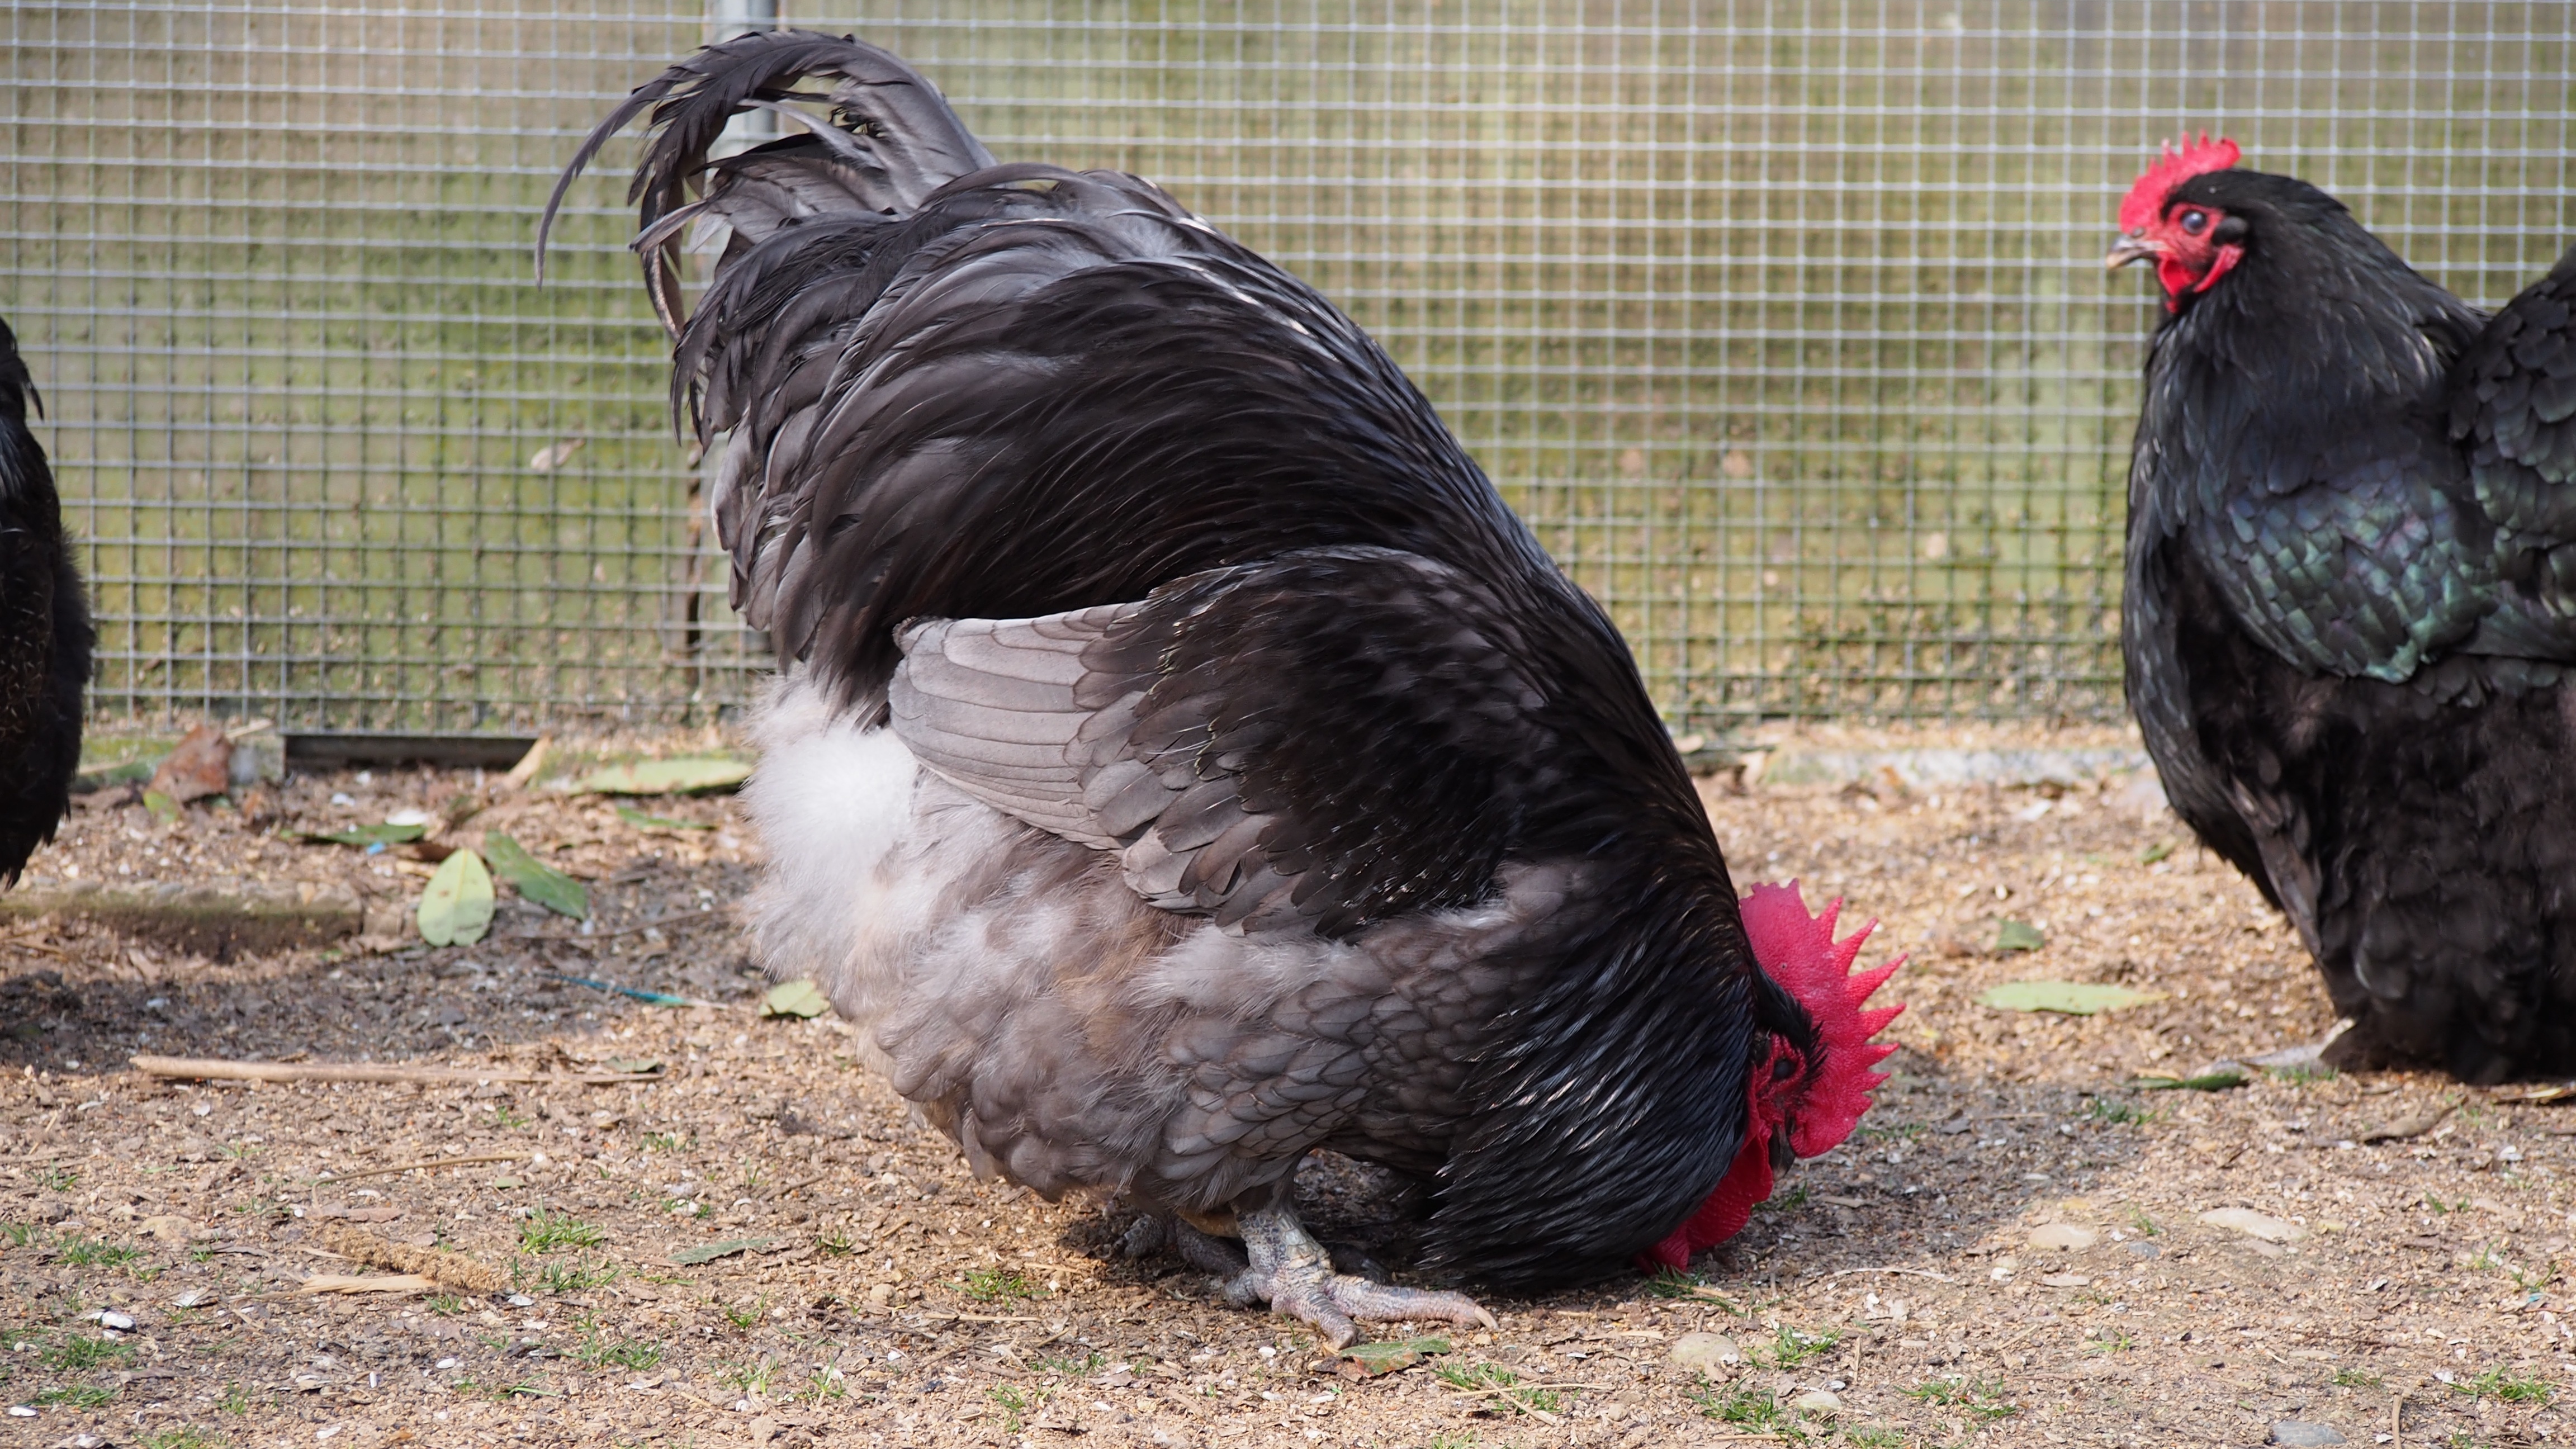
bird, wing, farm, grain, beak, chicken, fowl, fauna, peck, galliformes, turkey, vertebrate, hahn, search, phasianidae, domesticated turkey, orpington, bend over, funny pose